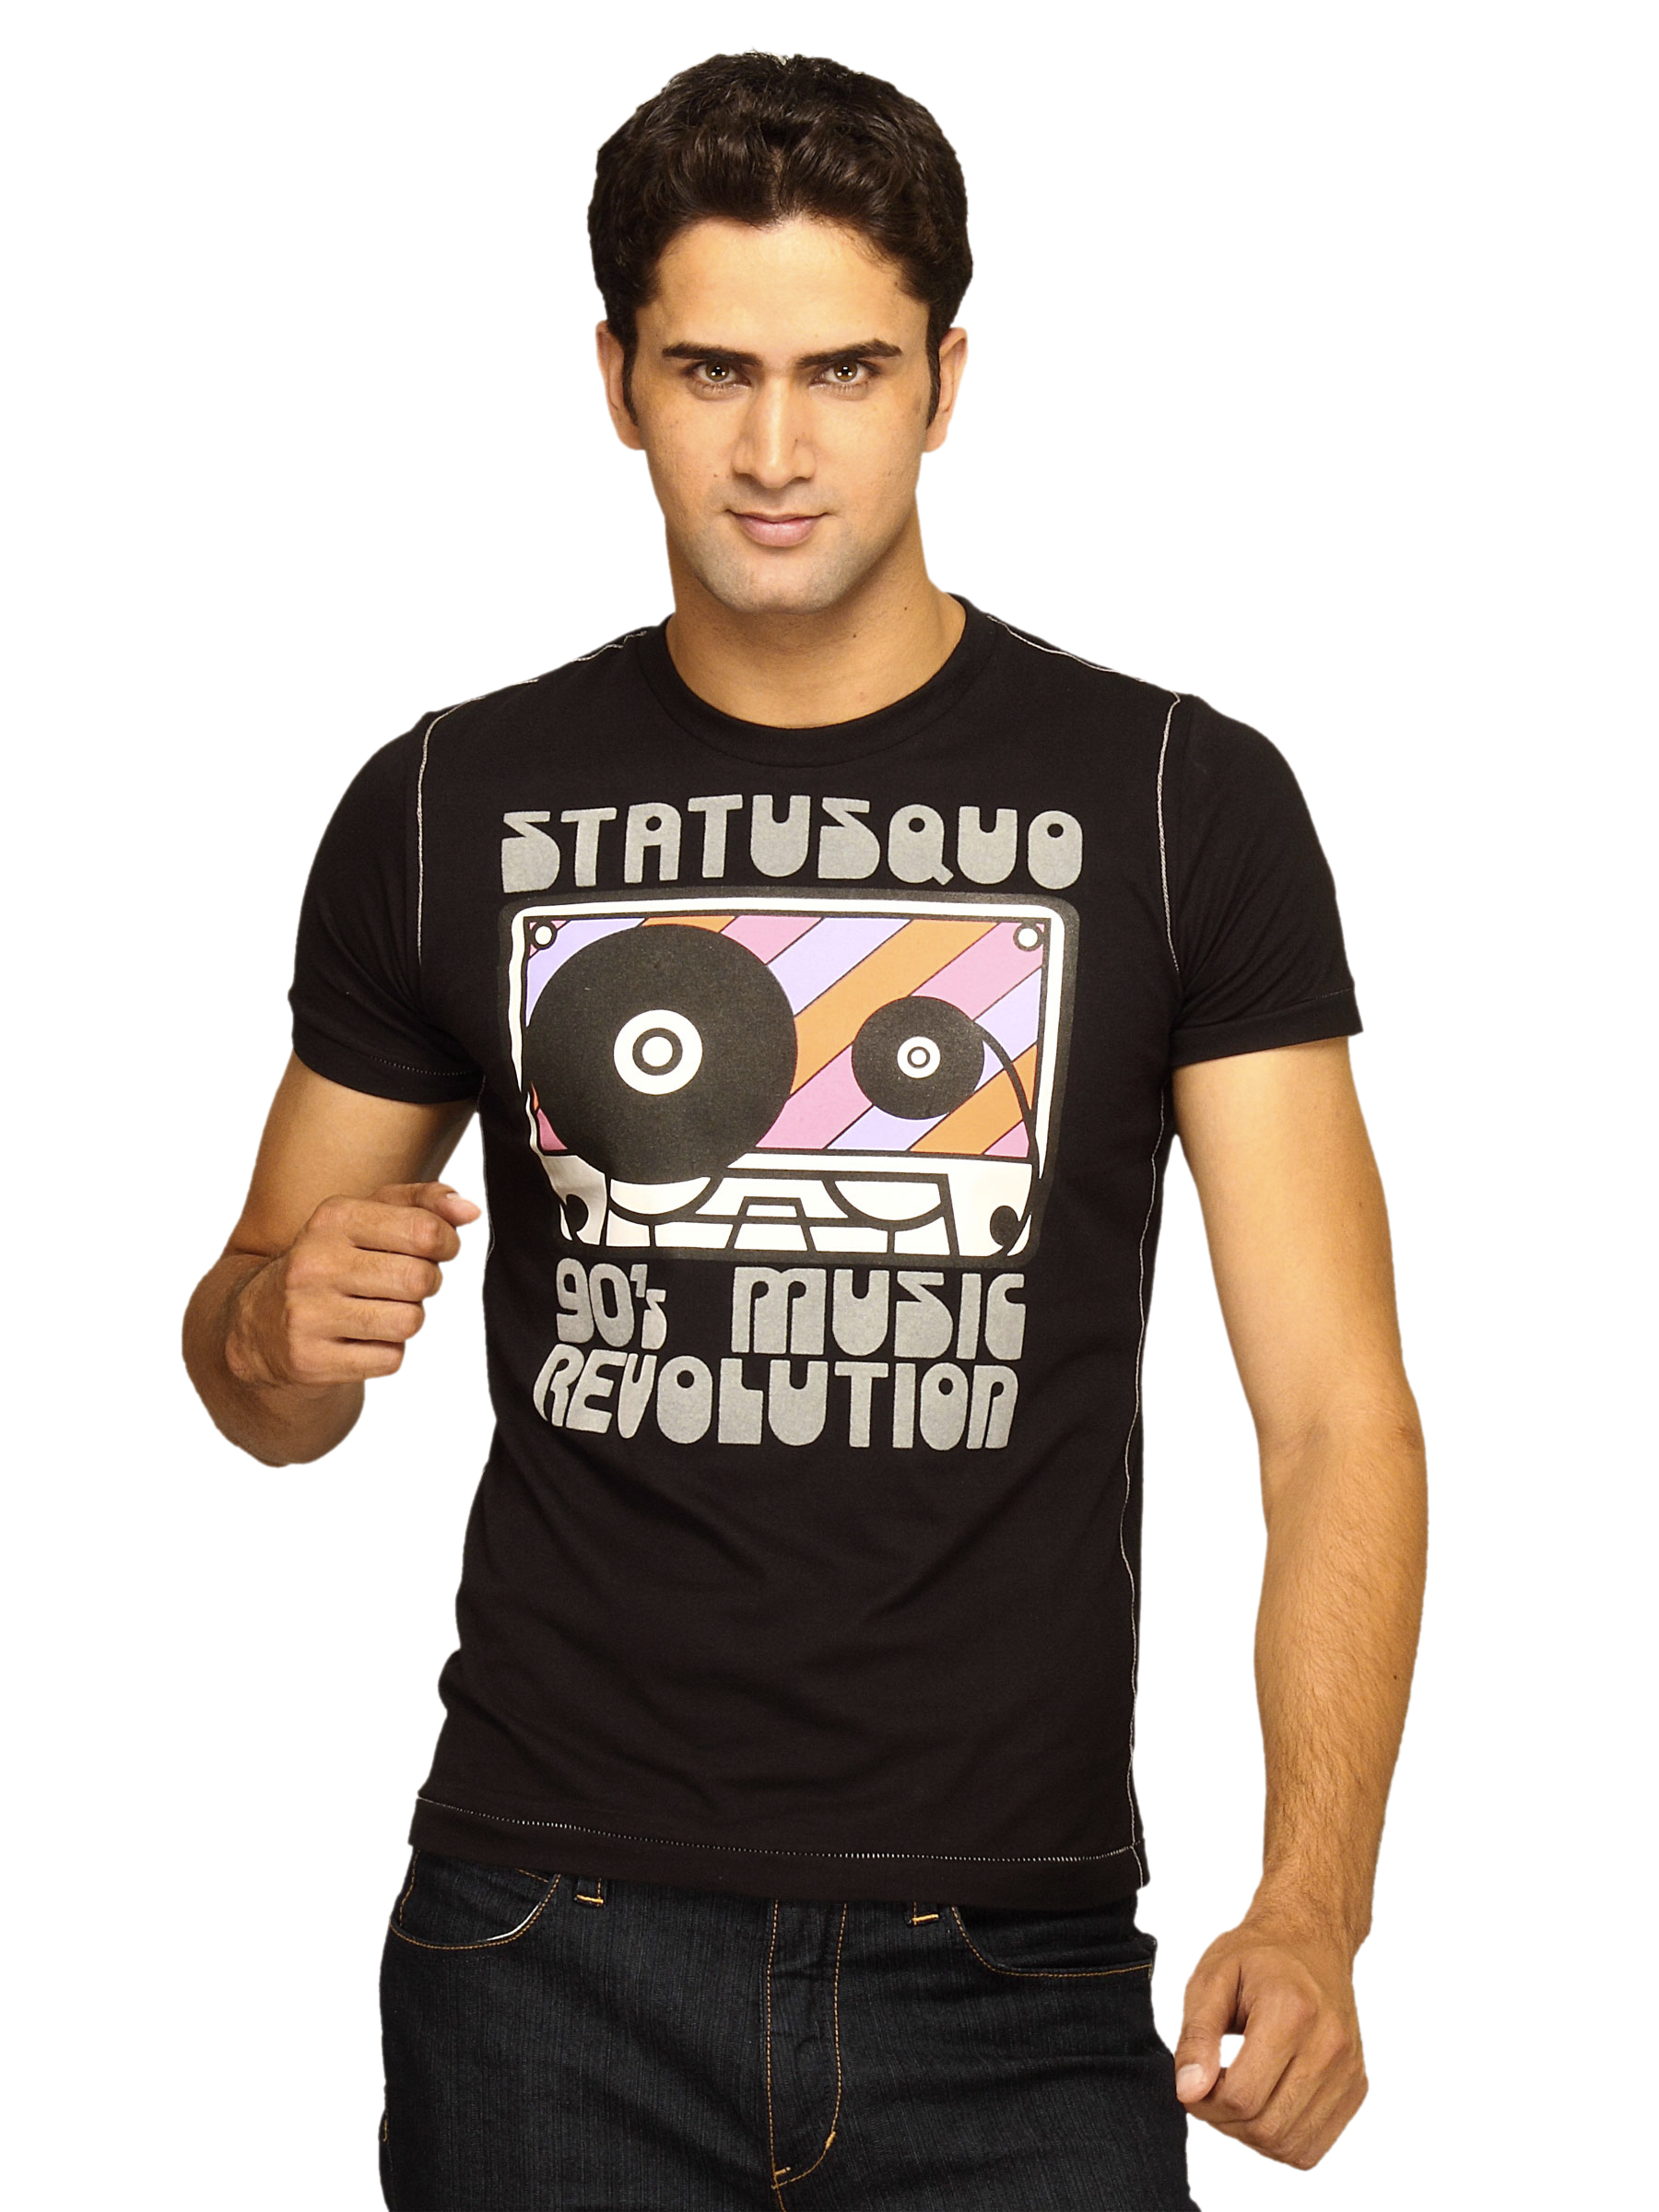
Status Quo Men's Music Revolution Black T-shirt
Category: Apparel / Topwear / Tshirts
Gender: Men
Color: Black
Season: Summer 2011
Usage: Casual